Golaten

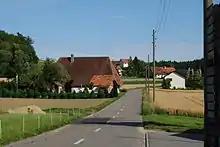
Farm houses and small apartments in Golaten

Golaten had a population of 302. , 6.3% of the population are resident foreign nationals. Over the last 10 years (2001-2011) the population has changed at a rate of 2.1%. Migration accounted for 1.1%, while births and deaths accounted for -0.4%.